China Airlines

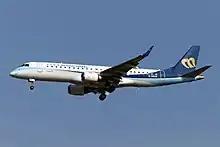
Mandarin Airlines E190

China Airlines Cargo, the freight division of China Airlines, currently operates a fleet of 21 freighters to 33 destinations across Asia, Europe and North America. The division also utilizes the cargo space on passenger aircraft of the group. In May 2019, China Airlines signed a Memorandum of Understanding (MoU) with Boeing for three orders and three options of the Boeing 777F. The 3 options were later changed to firm orders. The 777F will partially replace the 747-400F fleet. In January 2022, an order for four more 777F aircraft was placed. In August 2022, the airlines said that Airbus A350F and Boeing 777-8F are both candidates for its next-gen freighters replacing the rest of the 747-400F fleet. On 19 December 2024, the airline announced the intent to order 4 Boeing 777-8Fs to supplement the existing 777-200F fleet. The order was finalized on May 8, 2025 with 4 firm orders and 4 options.